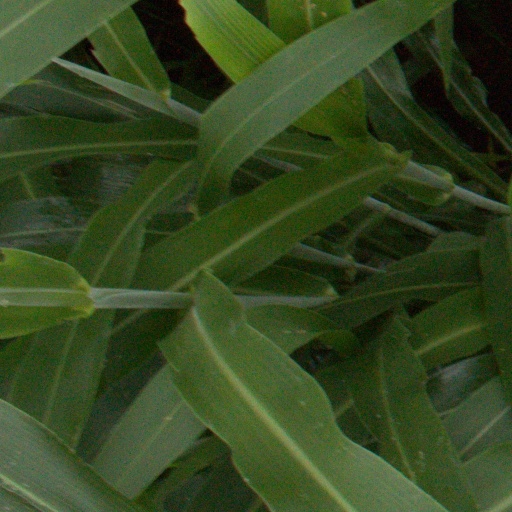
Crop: sorghum